Question: Please indicate a possible affordance area of swing_tennis_racket that can be used for holding
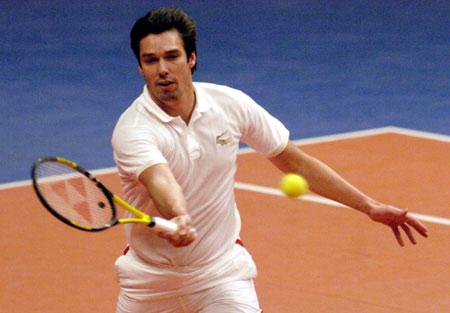
Answer: [139.484, 206.283, 191.151, 247.116]